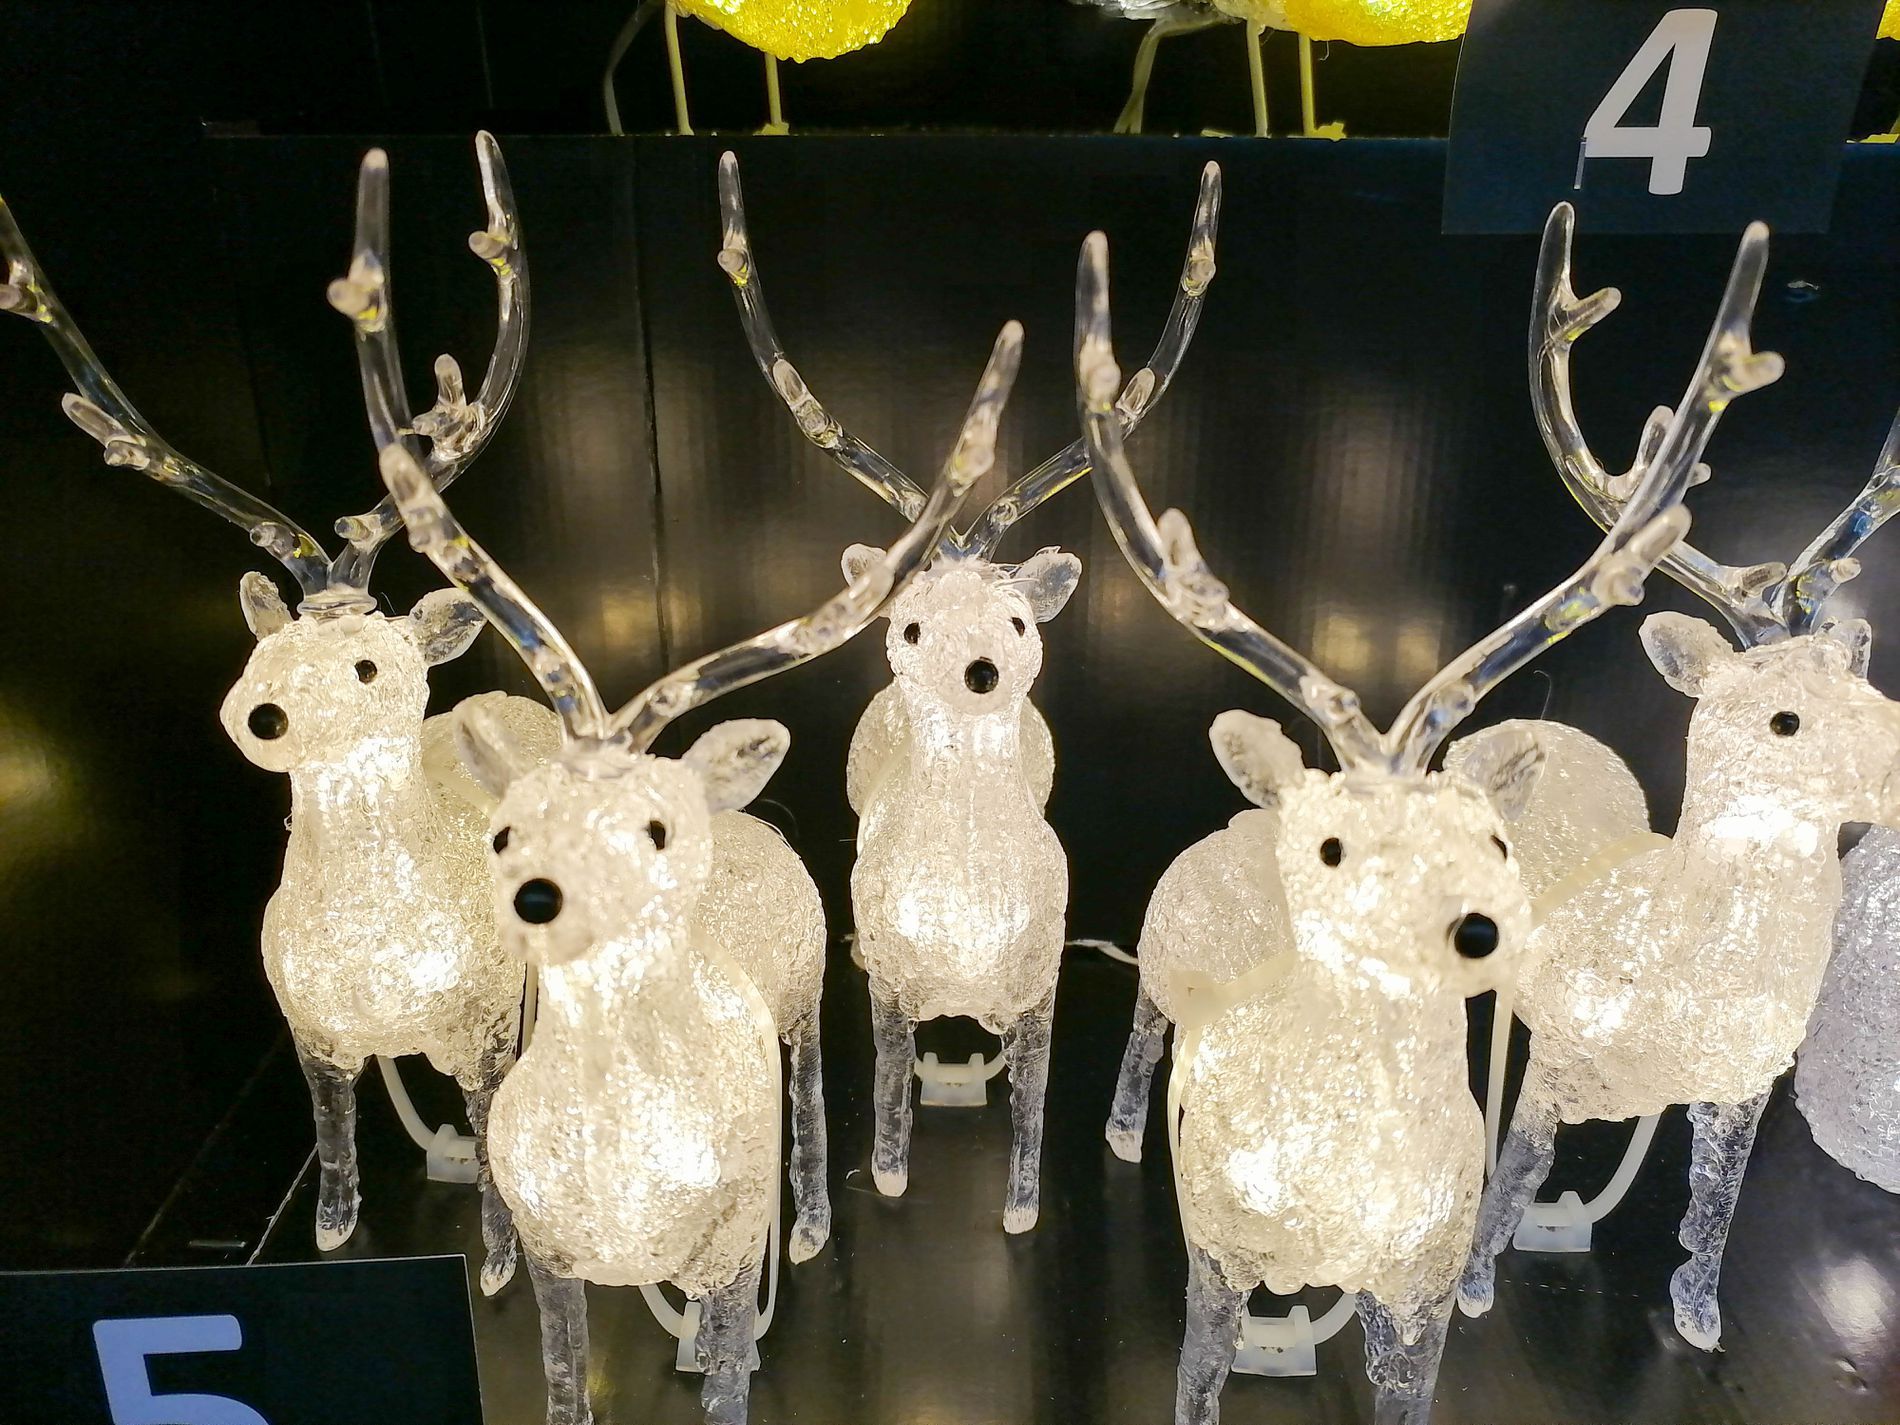
Glowing Reindeers
A group of illuminated decorative reindeer figurines arranged neatly on display, glowing warmly in a dark setting.
Filmed from a low above-front angle, the scene appears festive and intimate. The atmosphere is warm and enchanting. The palette features bright whites, and a strong black background and a hint of yellow in clear, direct lighting.
Labels: Antler, Art, Handicraft, Animal, Deer, Mammal, Wildlife, Christmas, Christmas Decorations, Festival, Reindeer, deer christmas, Black Background, Number, Numbers, Reindeers, Reindeer figurines
Camera: HUAWEI PPA-LX2
Aperture: F1.8
Exposure: 1/100 sec
ISO: 80
Focal length: 5.3 mm